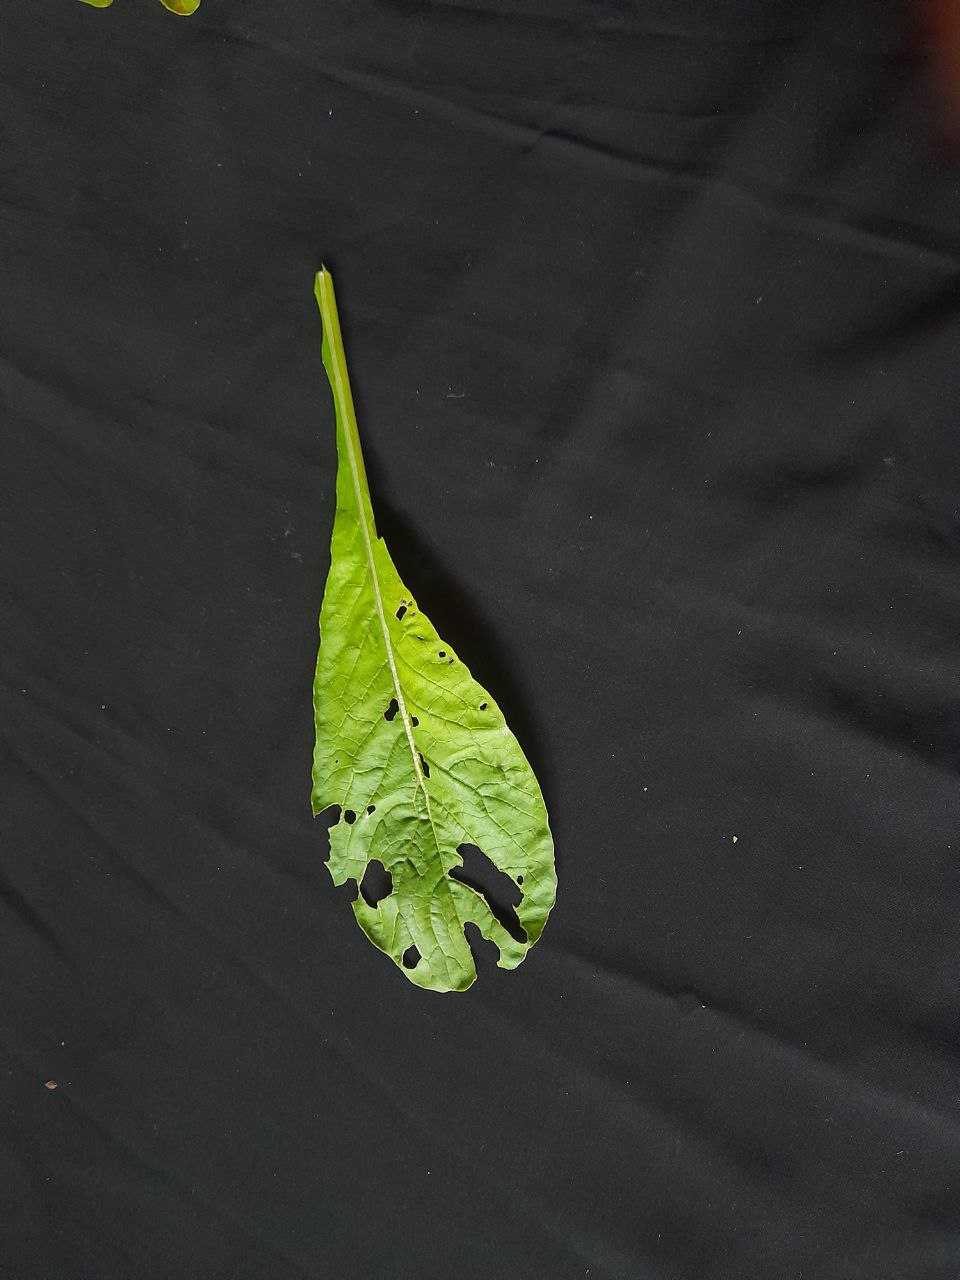
Label: flea beetle